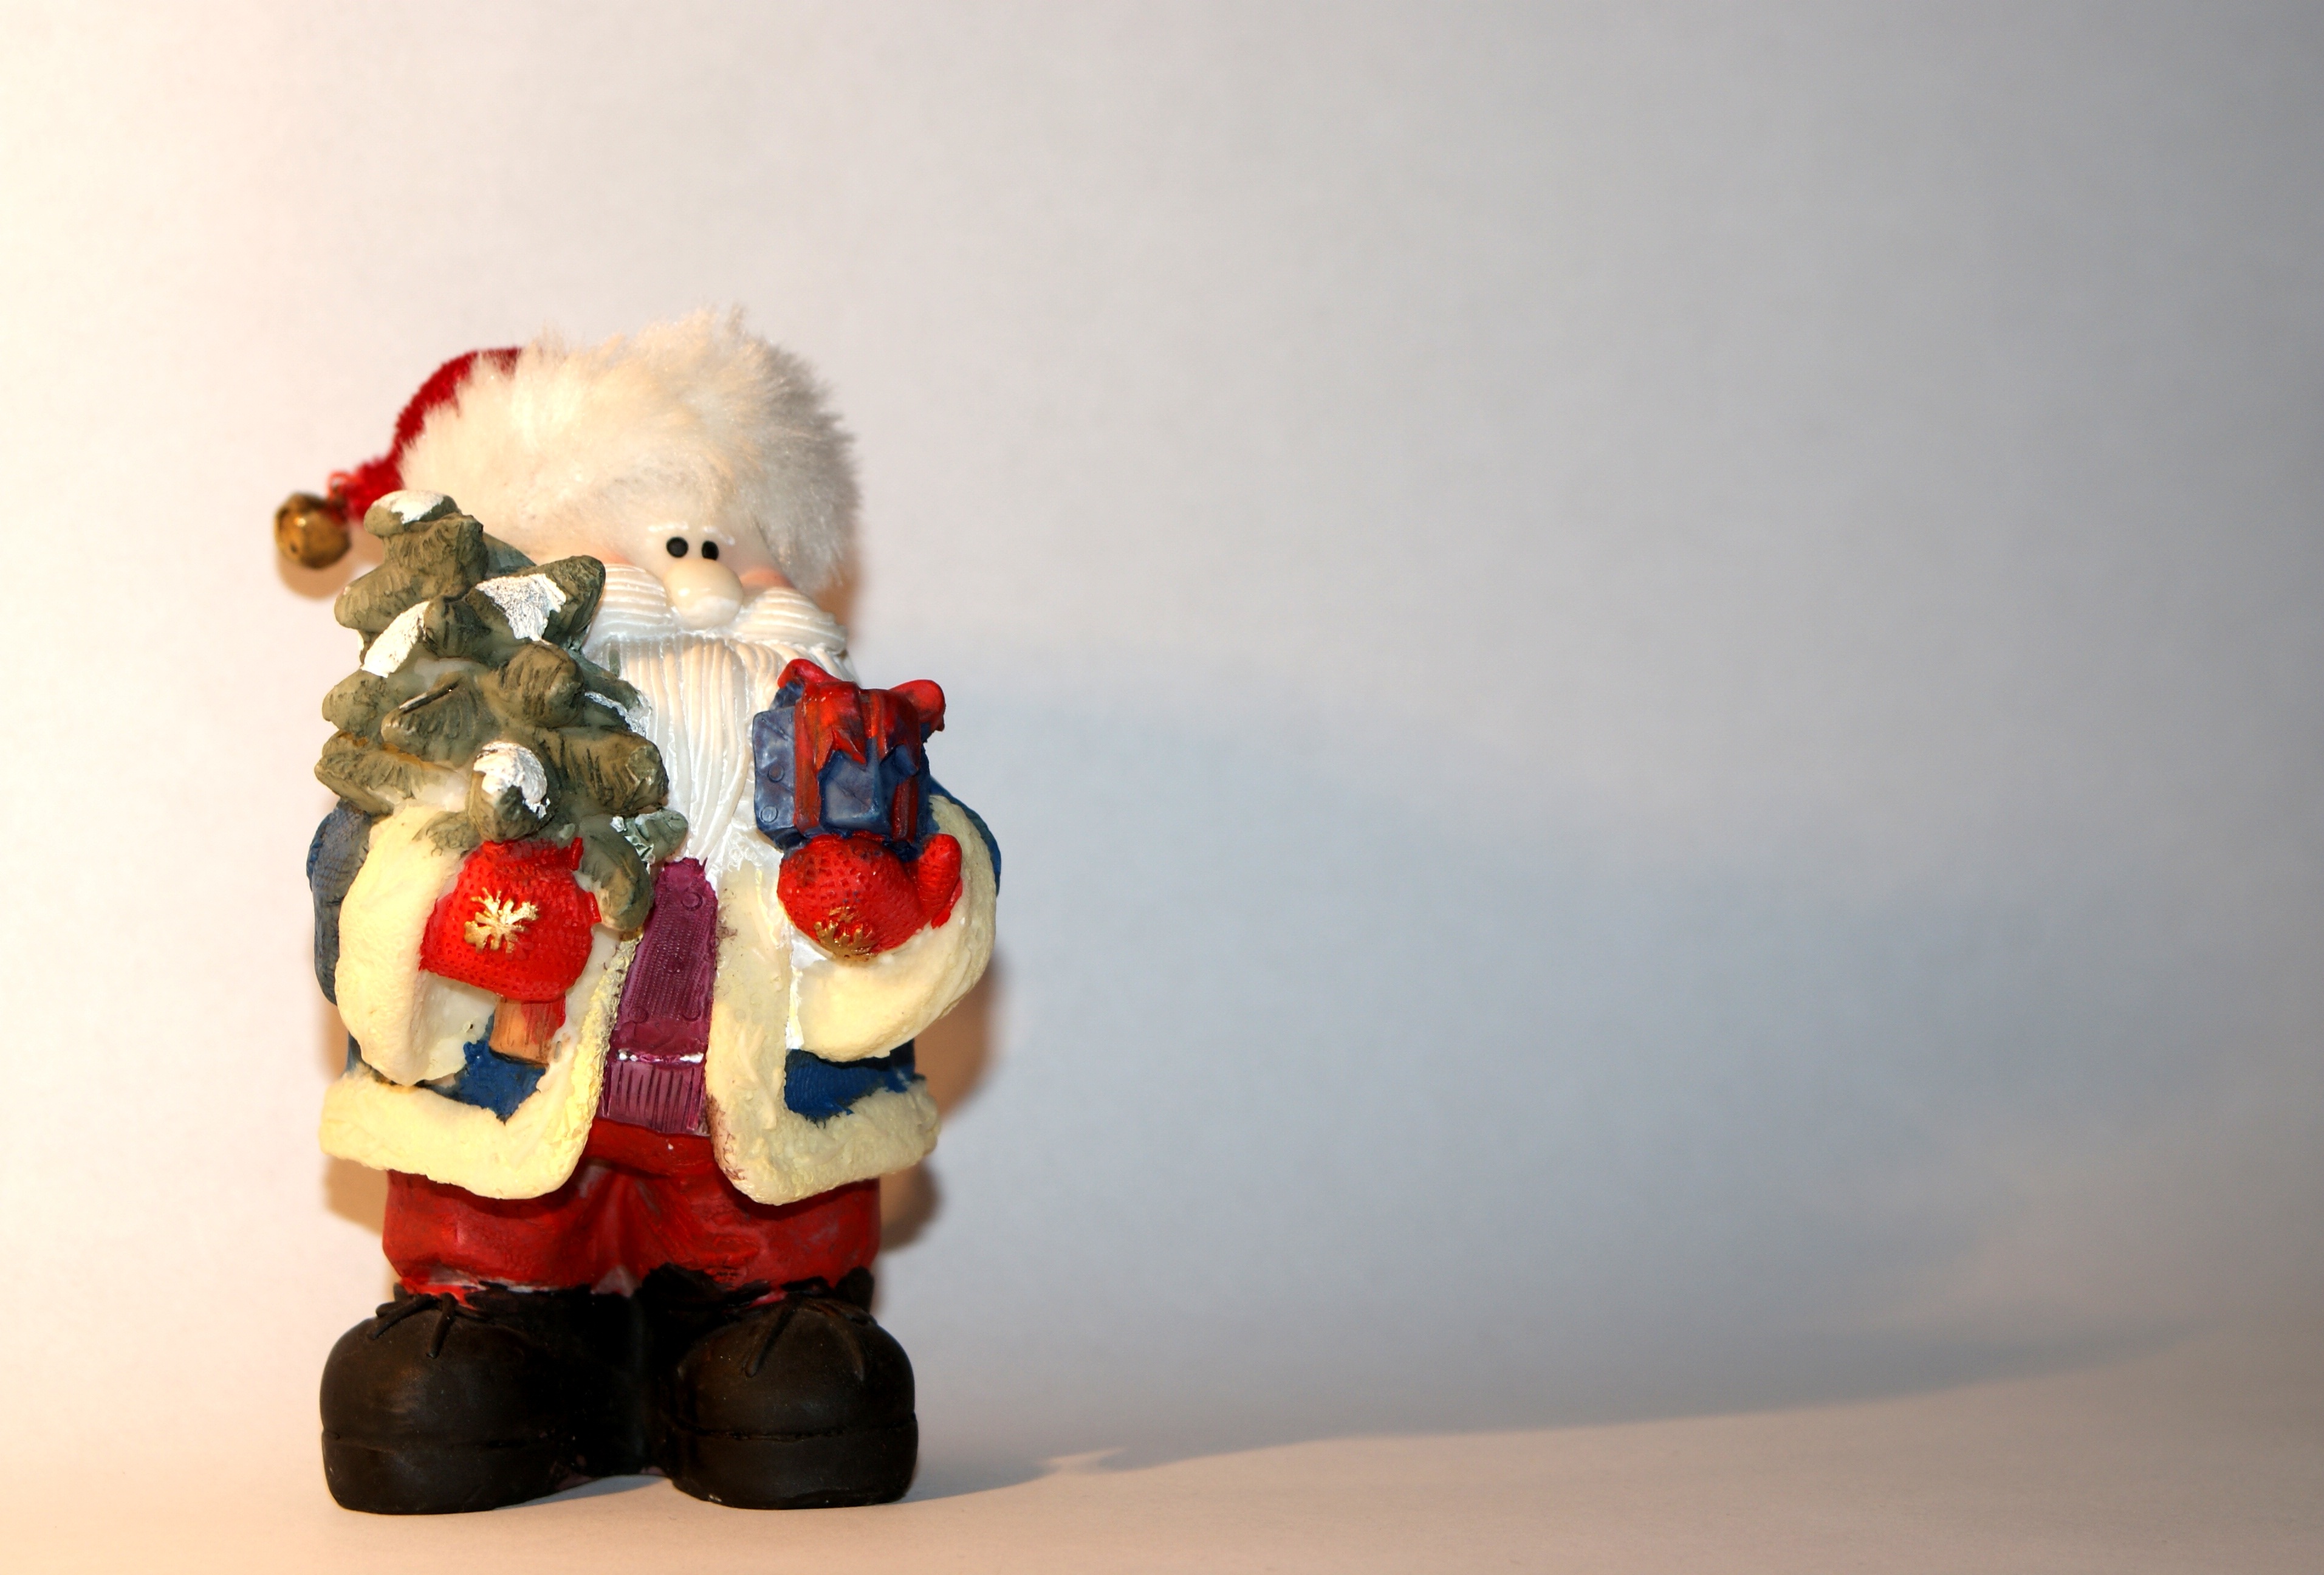
red, toy, holidays, figurine, holy, santa claus, nicholas, the feast of the, the figurine